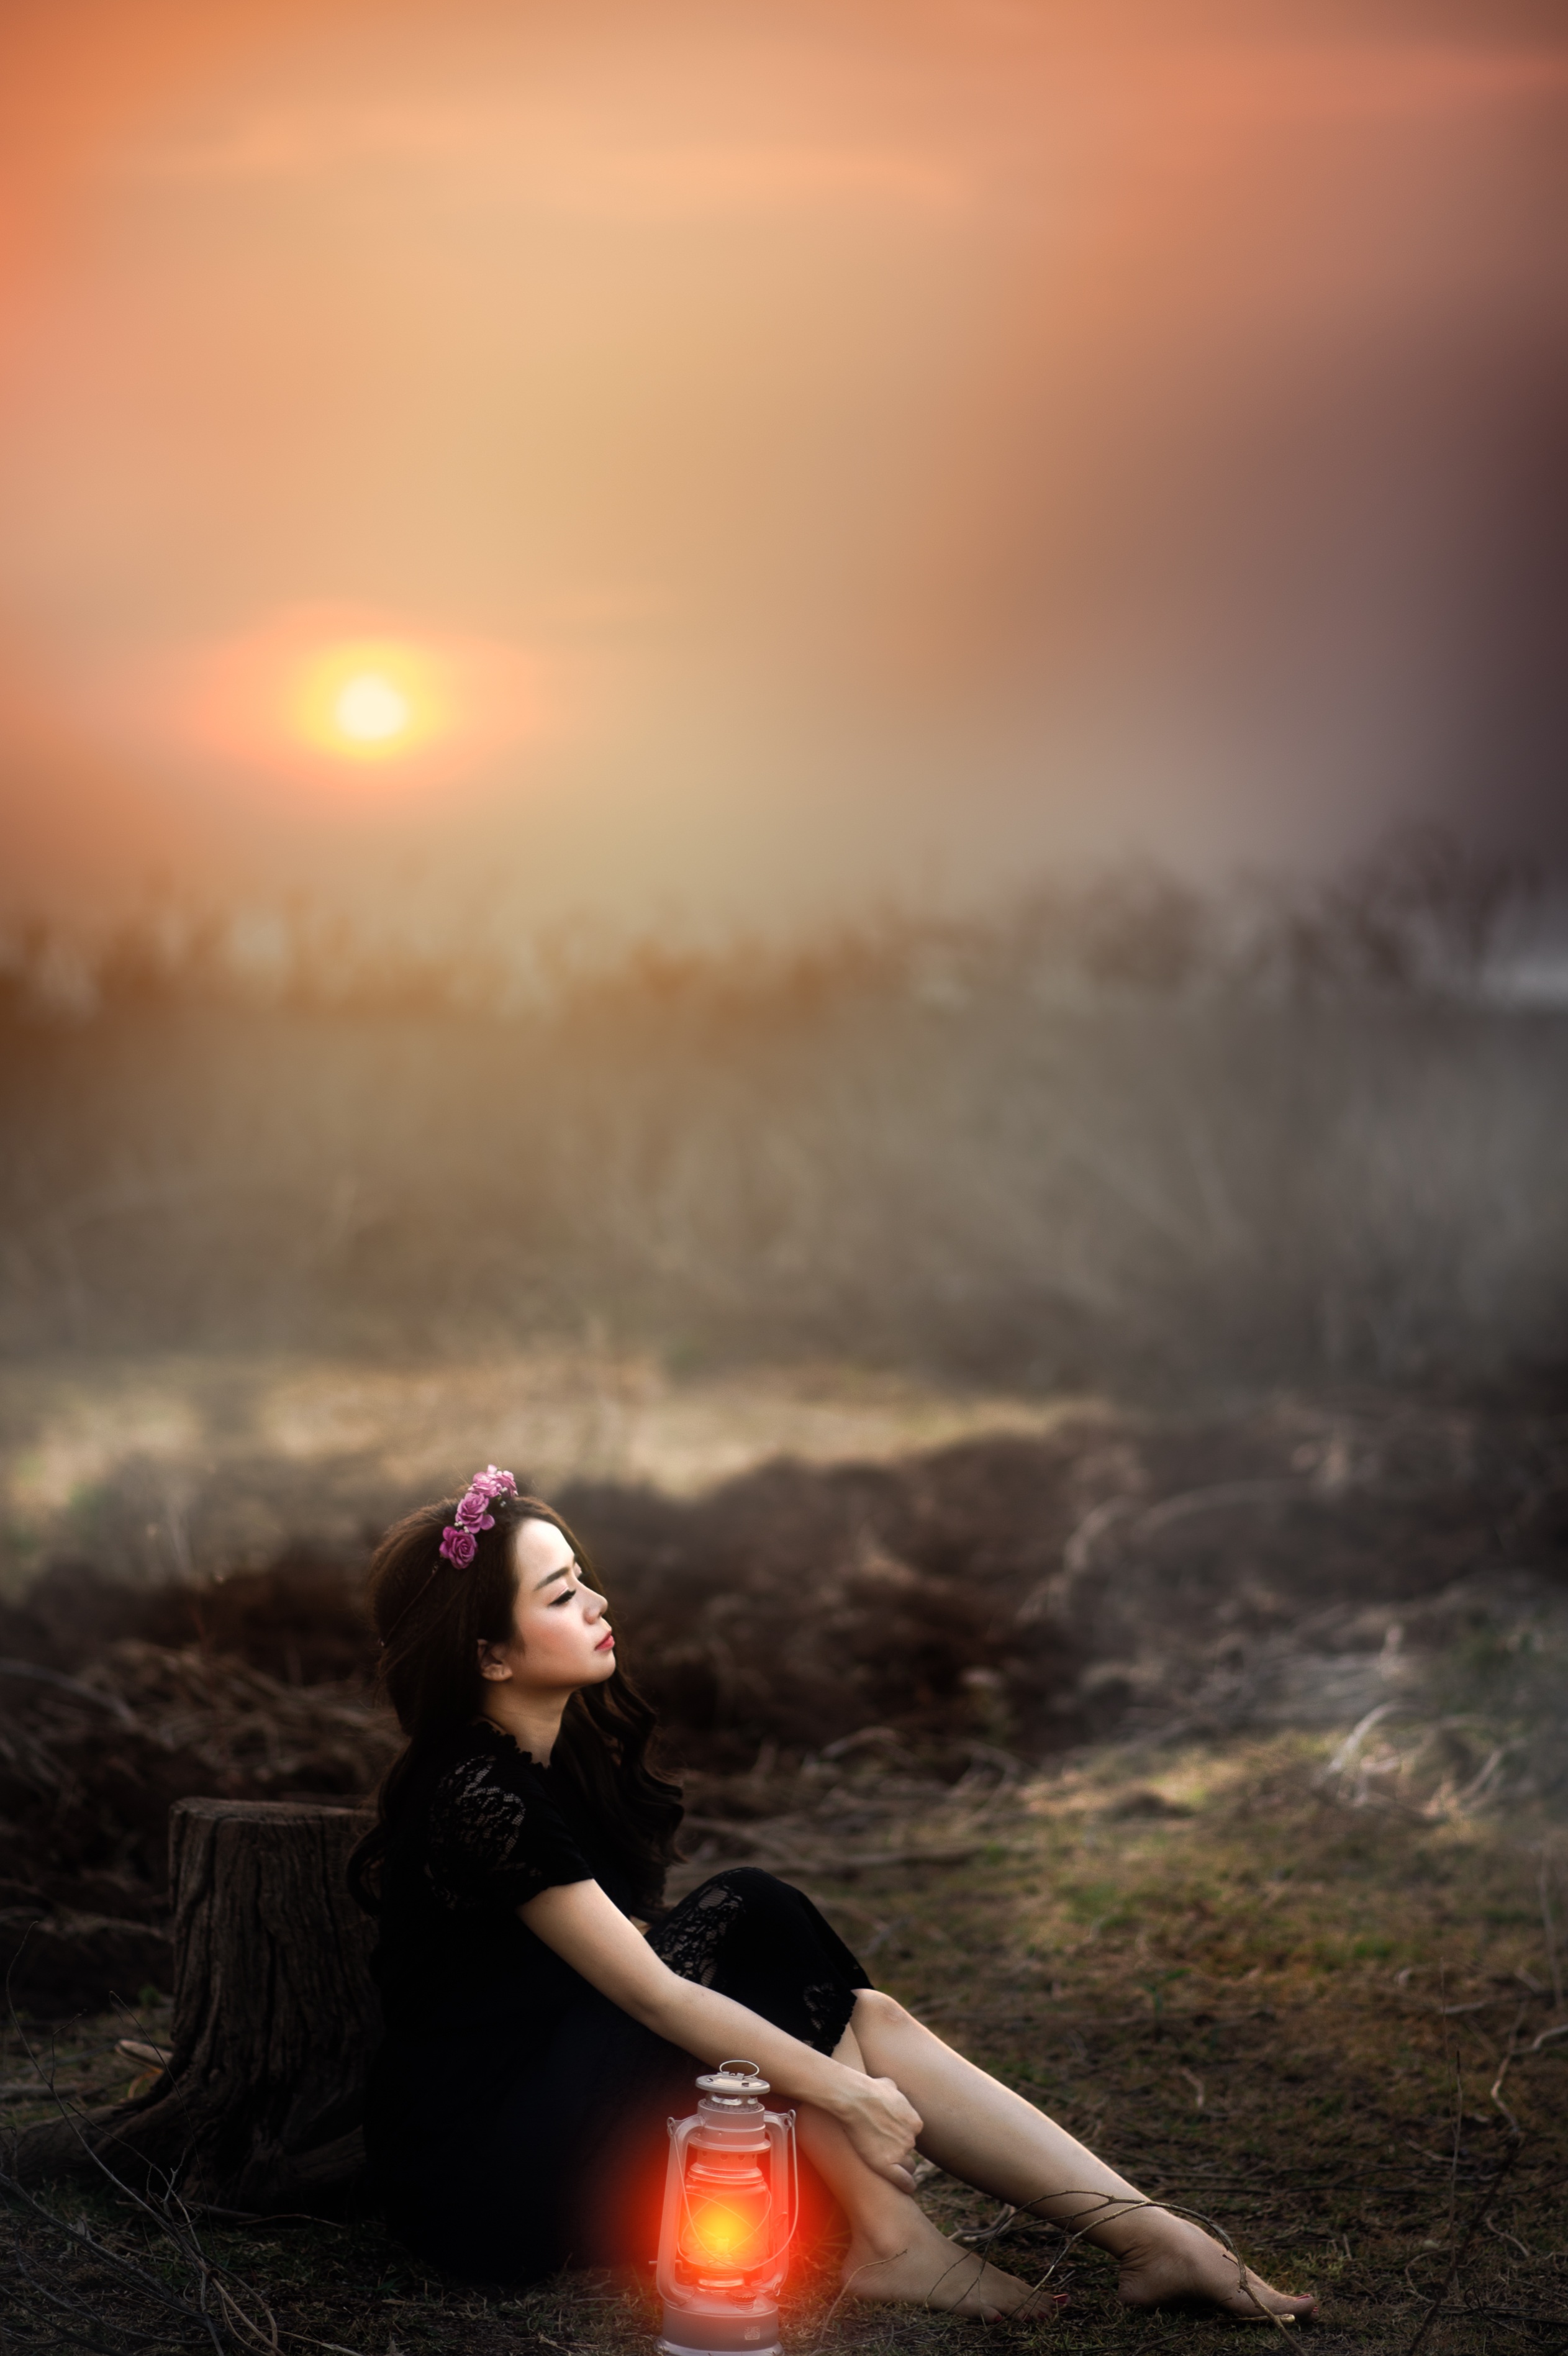
nature, person, light, people, sky, girl, woman, hair, sunrise, sunset, field, sunlight, morning, cute, summer, female, evening, portrait, model, young, youth, natural, romance, human, darkness, lady, lifestyle, healthy, smiling, smile, teenager, caucasian, posing, outdoors, long, face, women, photograph, skin, pose, sexy, style, pretty, shape, beautiful women, attractive, elegance, adult, glamour, atmospheric phenomenon